Trellech

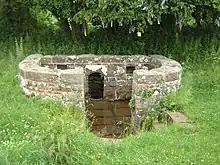
The Virtuous Well

Sometimes known as St Anne's Well, this circular wellspring, surrounded by a stone wall and seating, is located in a field on the left of the road to Tintern, about east of the village. Local tradition is that it is the only one remaining of originally nine holy wells in Trellech. In the 17th century, it was reportedly much frequented, and reputed to cure "the scurvy, colic and other distempers". Water from the well is rich in chalybeate.